1942 Design Light Fleet Carrier

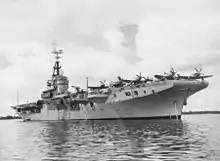
"Sydney" at anchor in Korean waters during 1951

In 1944, the Australian government suggested that Australian personnel be used to help counteract a personnel shortage in the Royal Navy by manning an aircraft carrier, one or more cruisers, and six destroyers. The Admiralty deemed a "Colossus"-class Light Fleet to be the most appropriate aircraft carrier, and "Venerable" was initially proposed for transfer to the Royal Australian Navy as a gift or on loan. The plan was deferred on the Australian end until a review of manpower requirements across the entire war effort was completed. The ship manning proposal was revisited in mid-1945, but the surrender of Germany in May meant that British shortages were not as problematic; as a counteroffer, the purchase of the "Colossus"-class "Ocean" by Australia was suggested. The Australian government decided against the purchase of "Ocean" in June.